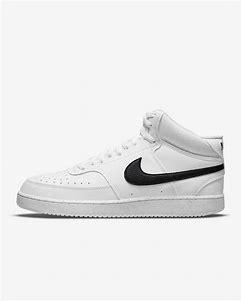
Brand: Nike
Model: Court Vision Next Nature